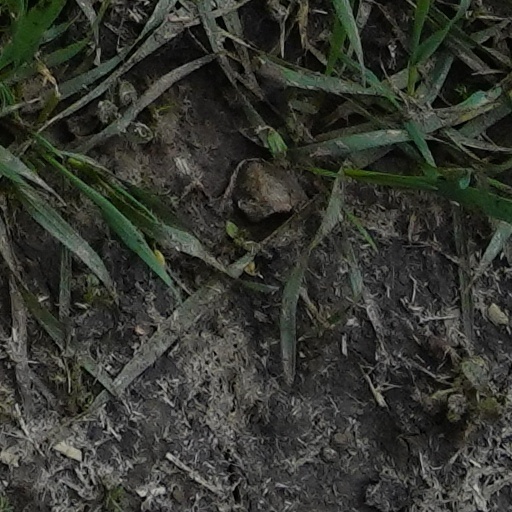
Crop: wheat